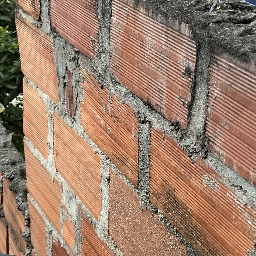
Material: Brick